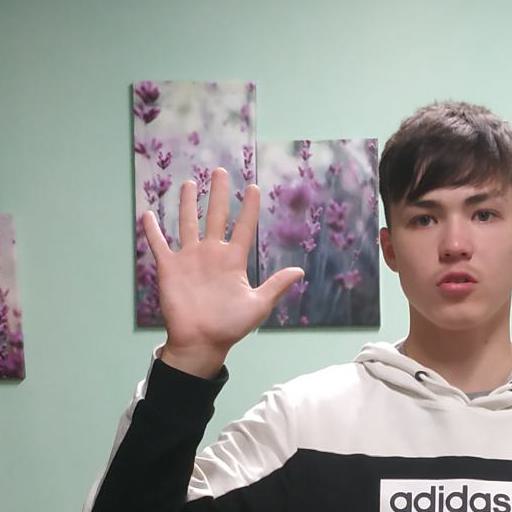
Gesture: palm